The Simpsons season 18

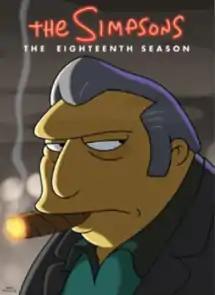
DVD cover featuring Fat Tony

The eighteenth season of the American animated sitcom "The Simpsons" aired on Fox between September 10, 2006 and May 20, 2007. The season contained seven hold-over episodes from the seventeenth season’s HABF production line. Al Jean served as the showrunner, a position he has held since the thirteenth season, while the season was produced by Gracie Films and 20th Century Fox Television.